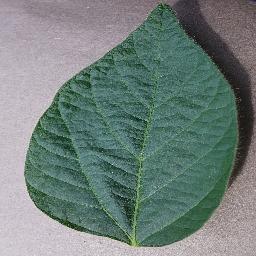
Label: Soybean___healthy